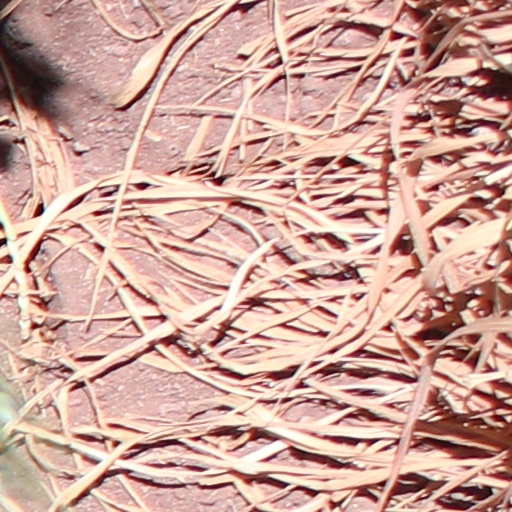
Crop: wheat